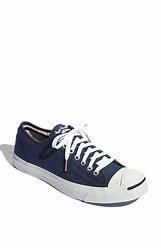
Brand: Converse
Model: Jack Purcell